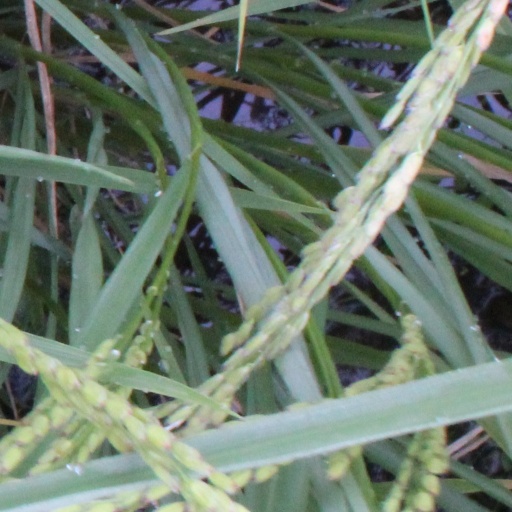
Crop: rice